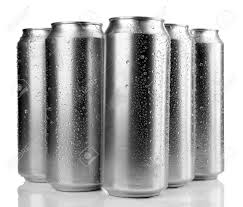
Waste category: metal